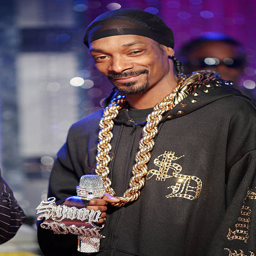
gangsta rap artist performs onstage during music video tv program .